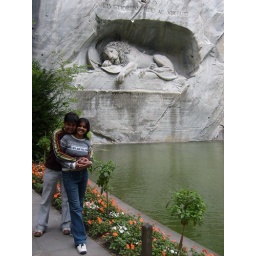
at lion monument in lucern,swiss